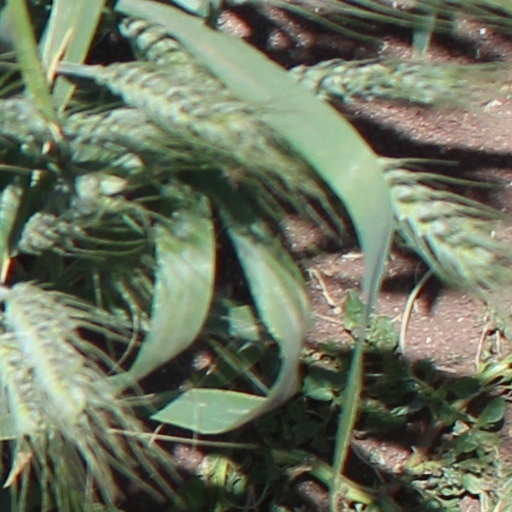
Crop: wheat